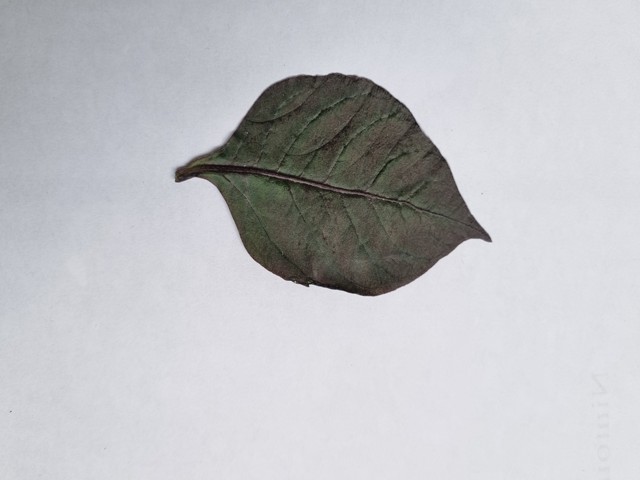
Plant: kalochitra